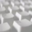
Label: keyboard